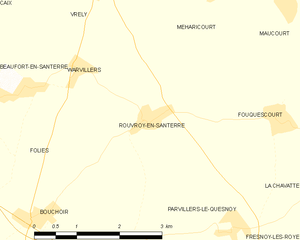
Carte des communes françaises Rouvroy-en-Santerre